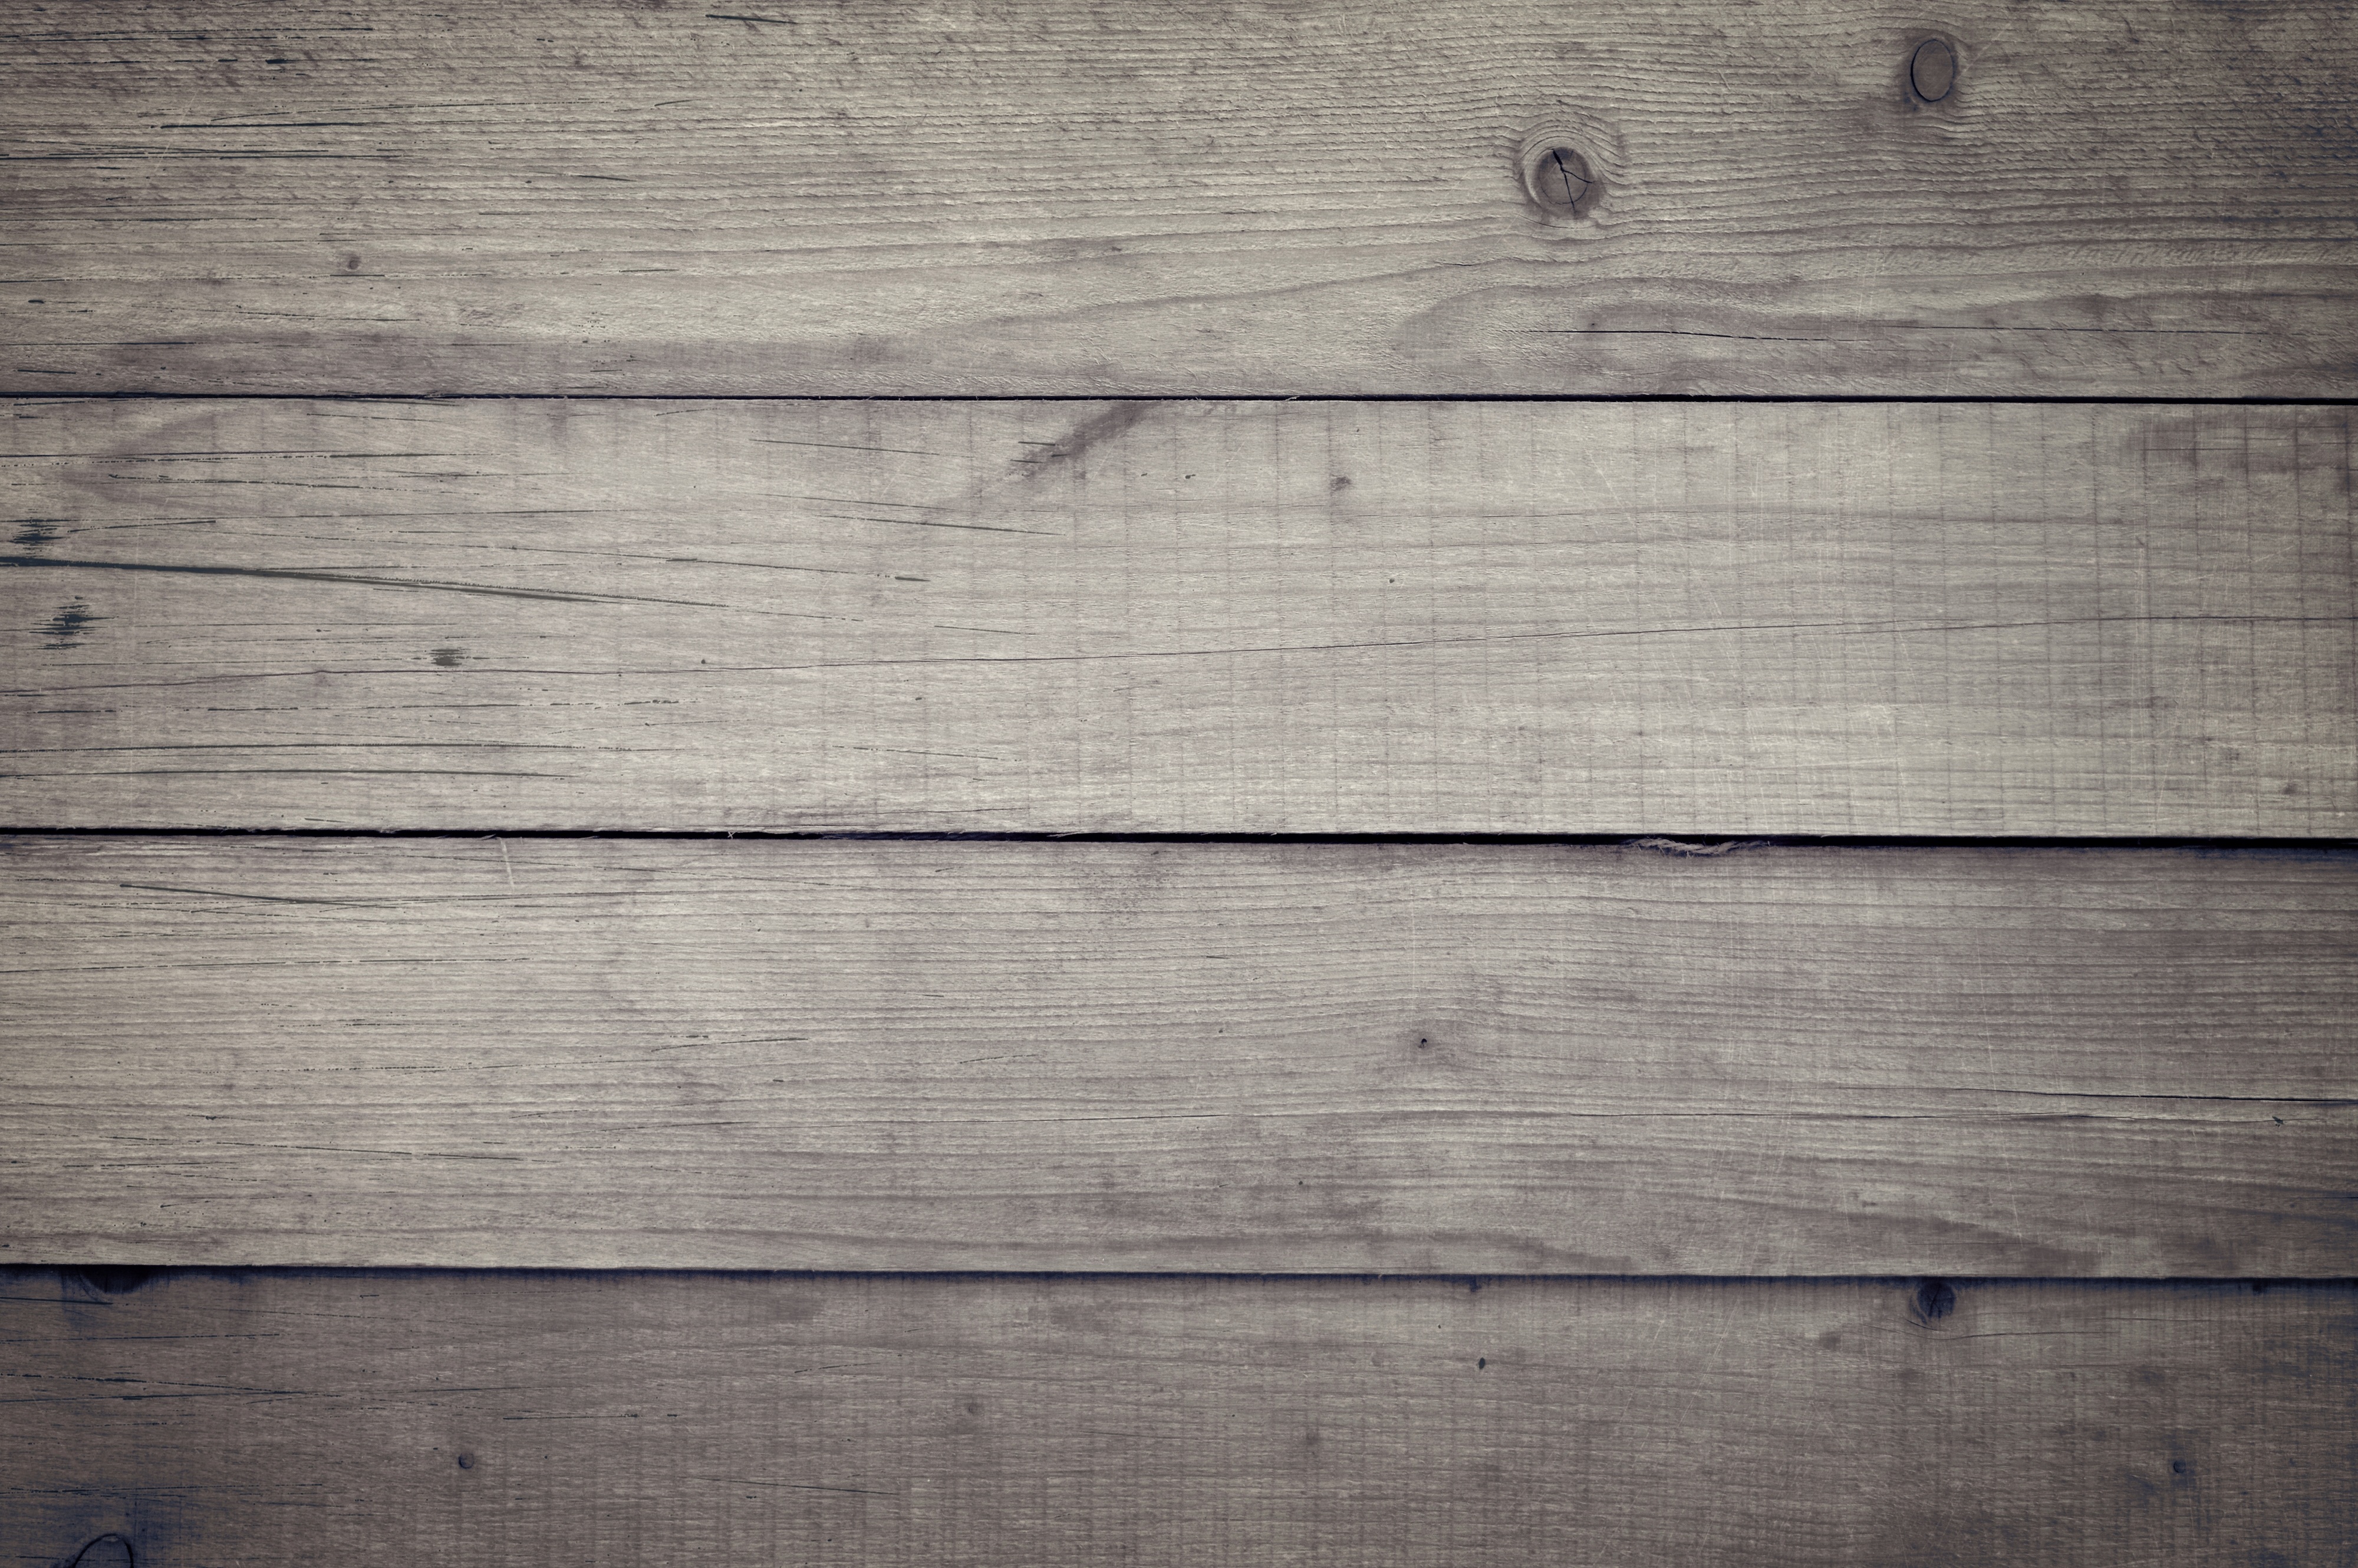
black and white, wood, white, vintage, retro, texture, plank, floor, old, wall, line, grunge, monochrome, lumber, background, hardwood, planks, boards, wooden, backdrop, batten, flooring, plywood, wood flooring, man made object, laminate flooring, wood stain